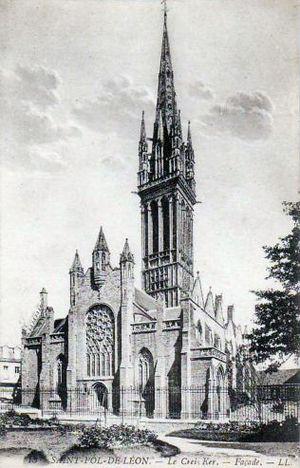
Saint-Pol-de-Léon, chapelle N-D du Kreisker
L'abbé Jean Feutren, connu à ses débuts à Roscoff sous le nom de Jean Feuntren, est un historien de la vie locale, de l'onomastique et de l'art du Léon. Professeur de sciences catholique qui devint sur le tard recteur de Roscoff puis de Pleyber Christ, il a rendu accessible aux chercheurs et au public deux importants documents de la fin du Moyen Âge et du début de la Renaissance, le Rentier de Saint-Dominique et le dictionnaire breton-français Catholicon, dont il a édité la première version critique.